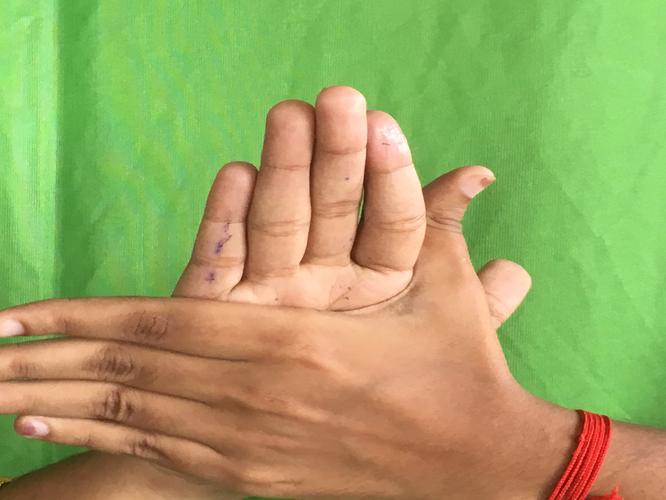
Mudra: Chakra
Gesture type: double_hand